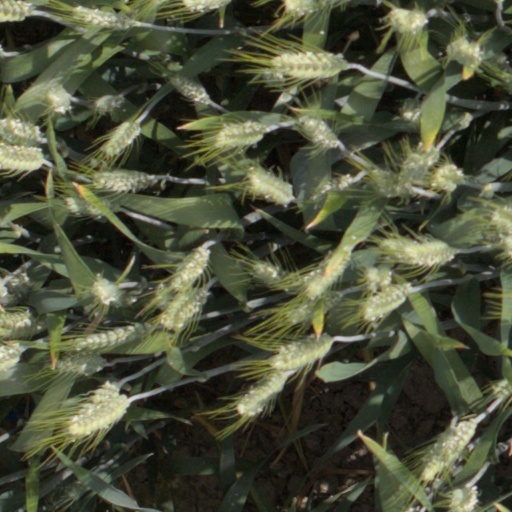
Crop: wheat